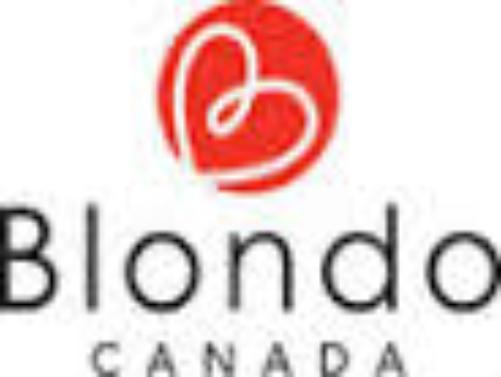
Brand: Blondo
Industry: Clothes